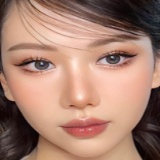
ca sĩ Min